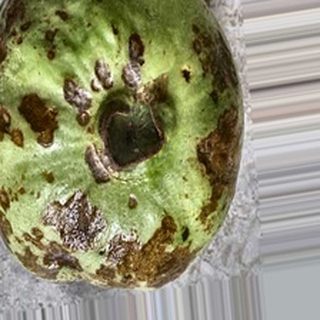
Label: guava_anthracnose